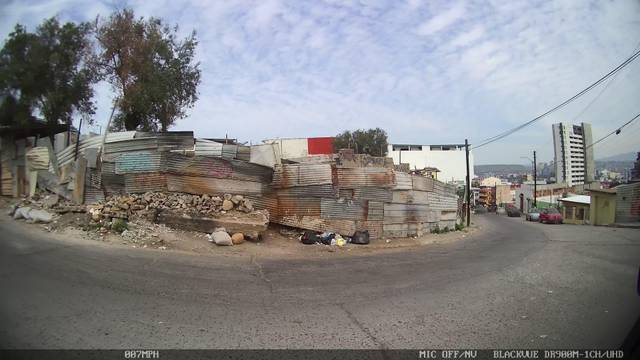
Region: Mexico
Coordinates: 32.525, -117.039